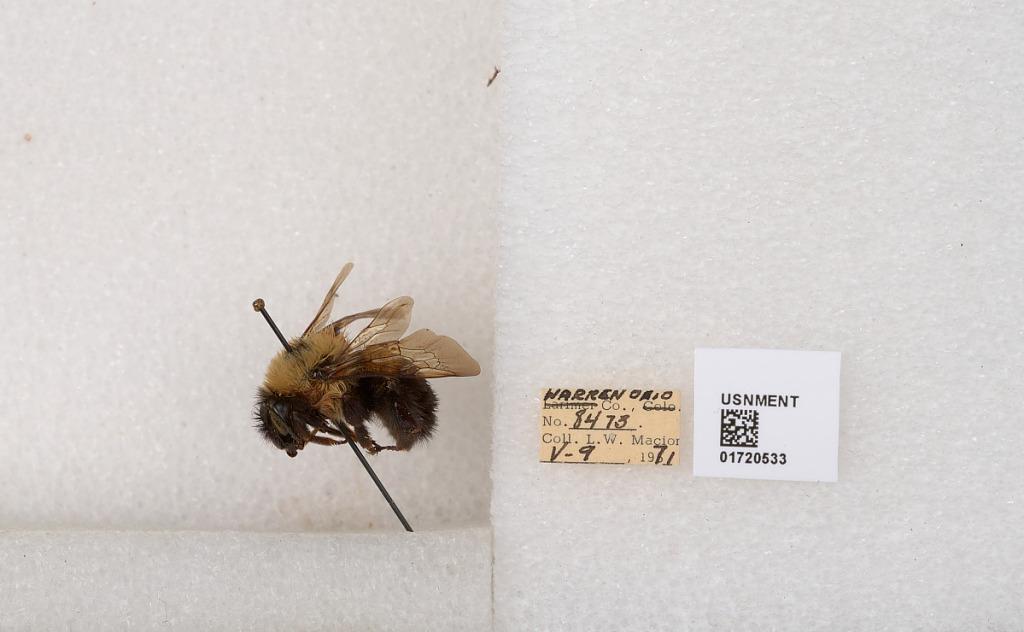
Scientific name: Bombus bimaculatus Cresson
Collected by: L. Macior
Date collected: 1971-5-9
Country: United States
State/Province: Ohio
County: Warren
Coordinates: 39.4276, -84.1668